Too Many Husbands (1940 film)

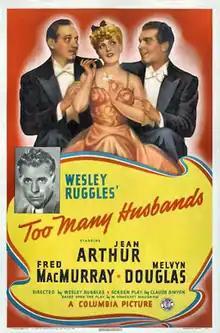
1940 theatrical poster

Too Many Husbands (released in the United Kingdom as My Two Husbands) is a 1940 American romantic comedy film directed by Wesley Ruggles, starring Jean Arthur, Fred MacMurray and Melvyn Douglas. The plot centres on a woman who believes her husband has perished in a boating accident and remarries, only to have her first spouse reappear. The film is based on the 1919 W. Somerset Maugham play "Home and Beauty", which was itself retitled "Too Many Husbands" when it came to New York, and itself takes inspiration from the 1864 Alfred, Lord Tennyson poem "Enoch Arden".